Ute (vehicle)

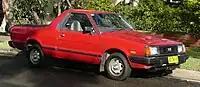
1989 Subaru Brumby

Subaru produced the Subaru Brumby, a small AWD model derived from the second generation Leone. It was sold between 1978 and 1993 and known as the BRAT, Shifter, MV, and Targa in countries other than Australia. It is relatively well known due to its long production life and use in popular culture. It was built in Japan, but never sold there.